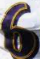
Number: 6